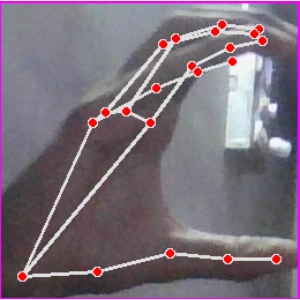
अक्षर: ऋ